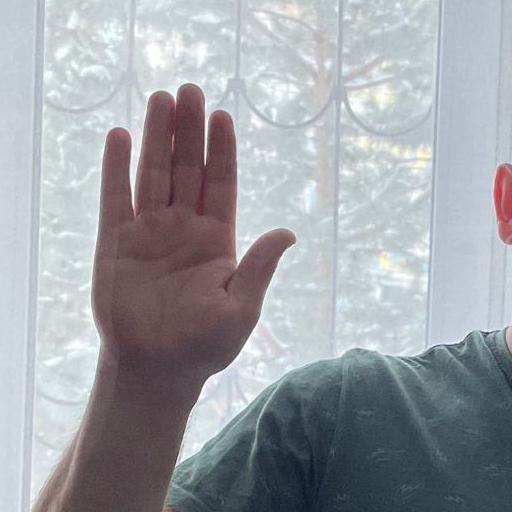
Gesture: stop